2022 Henan banks protests

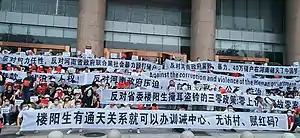
Protestors outside the Zhengzhou Central Sub-branch of the People's Bank of China in July 2022

2022 Henan banks protests were a series of demonstrations against four regional lenders of Henan province over alleged financial corruption. Over the course of the several months, depositors held multiple protests in the city of Zhengzhou, which serves as the capital of the province of Henan.